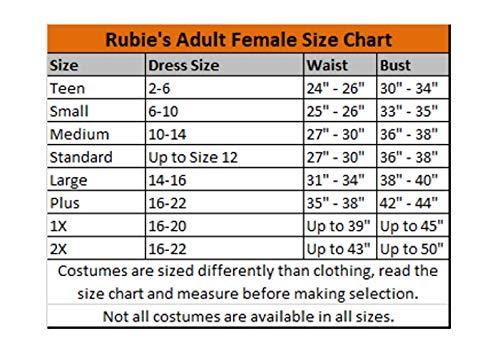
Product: Jedi Ashoka Womens Star Wars Costume
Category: Clothing, Shoes & Jewelry | Costumes & Accessories | Women | Costumes & Cosplay Apparel | Costumes
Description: Rubie's offers a variety of officially licensed Star Wars costumes, accessories, and decor items from all of your favorite films and series.
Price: $36.42